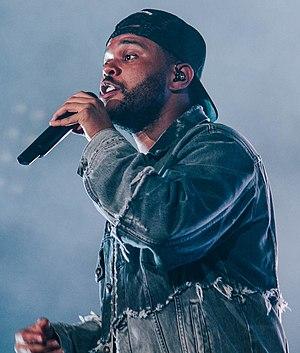
The Weeknd, de son vrai nom